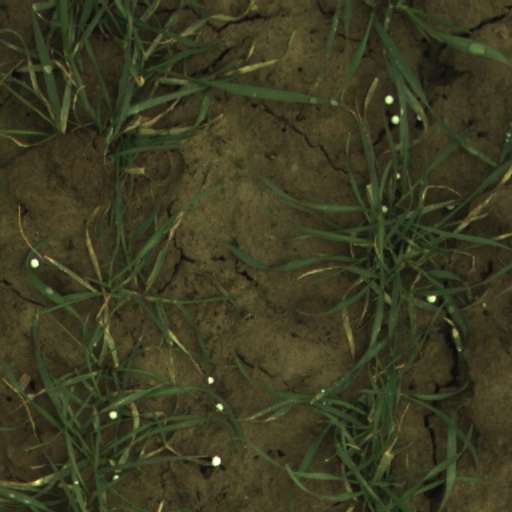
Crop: wheat